Valla Desam

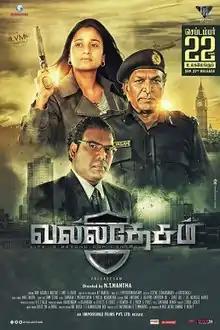

Valla Desam is a 2017 Indian Tamil-language action film written and directed by N. T. Nantha. The film stars Anu Hasan, with Nassar, Amit, David Yuvarajan and Akarshana portraying supporting characters. The film began production in early 2012 and had a theatrical release after several delays on 22 September 2017.